Beeston, Nottinghamshire

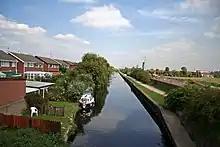
Beeston canal

The Nottingham Canal, which runs from Trent Bridge to Langley Mill, via Nottingham and Lenton, was authorised in 1790 and completed by 1802. It allowed goods traffic from the Erewash valley to bypass the River Erewash and River Trent. In response, a Beeston Canal was promoted by the Trent Navigation Company in 1794. This stretched from Beeston Cut to Lenton, over a weir at Beeston Rylands. Originally there was a second lock at Beeston Cut for small vessels to enter the Trent below the weir, but this was abandoned in about 1940.